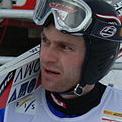
Age: 29